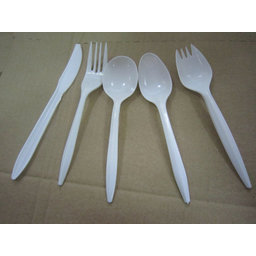
Label: plastic